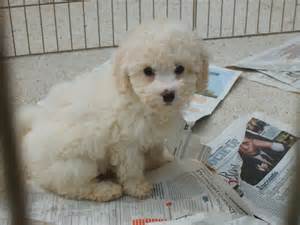
Label: dog